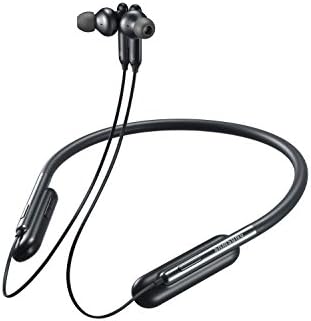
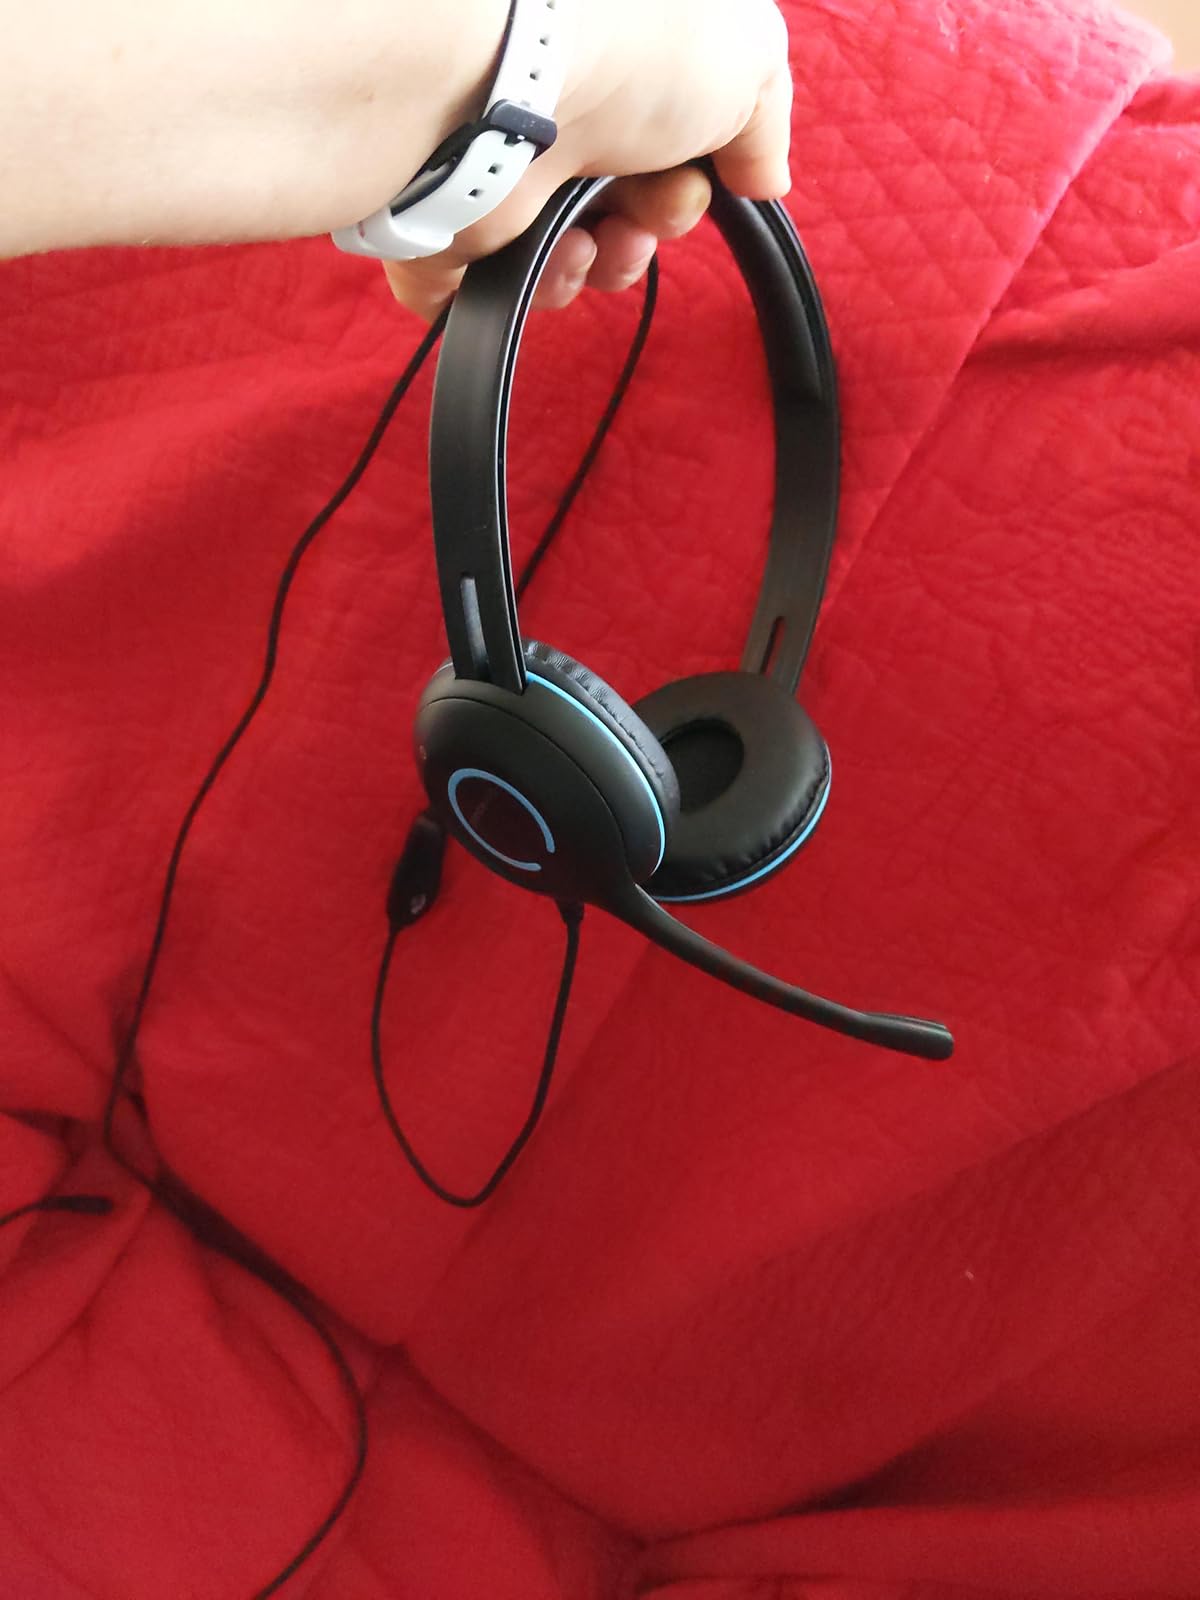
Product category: headphones
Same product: no